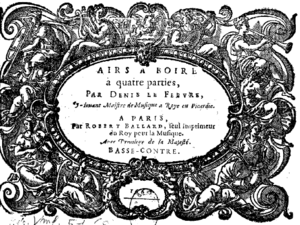
Page de titre des airs à boire de Denis Lefebvre (Paris, 1660)
Denis Lefebvre [Le Febvre, Lefebure] est un compositeur français actif dans la seconde moitié du XVIIᵉ siècle.